Kurt Zouma

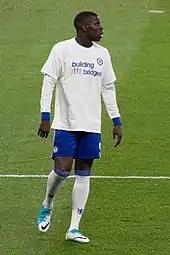
Zouma playing for Chelsea in 2017

On 2 August 2015, Zouma was a 69th-minute substitute for César Azpilicueta as Chelsea lost 1–0 to rivals Arsenal in the Community Shield. Starting ahead of John Terry, he scored his first Premier League goal on 19 September, heading in Cesc Fàbregas' cross to open a 2–0 home win over the same opposition. On 24 November, as a late substitute for the injured Terry, he scored his first European goal to conclude a 4–0 win at Maccabi Tel Aviv in the Champions League group stage. Under interim manager Guus Hiddink, Zouma regularly started alongside Terry as Chelsea's form improved. On 7 February 2016, Zouma ruptured the anterior cruciate ligament in his right knee after landing awkwardly from a jump in a match against Manchester United. He required surgery and was ruled out for six months.